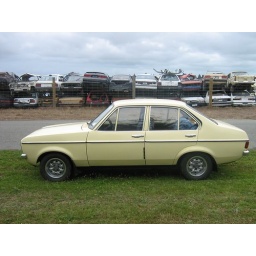
My 1980 Ford Escort, photographed across the road from a car dumping facility in Waimate, New Zealand